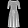
Label: Dress